Zamość

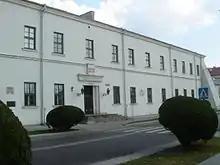
Former Academy

Built at the end of the 16th century, the Szczebrzeszyn House belonged to the town of Szczebrzeszyn. Its function was to keep Szczebrzeszyn's treasures and assets safely within the protection of Zamość fortress. The house has four windows, arcades and a richly ornamented finial in the form of a cartouche, which reputedly enclosed Szczebrzeszyn's coat of arms.